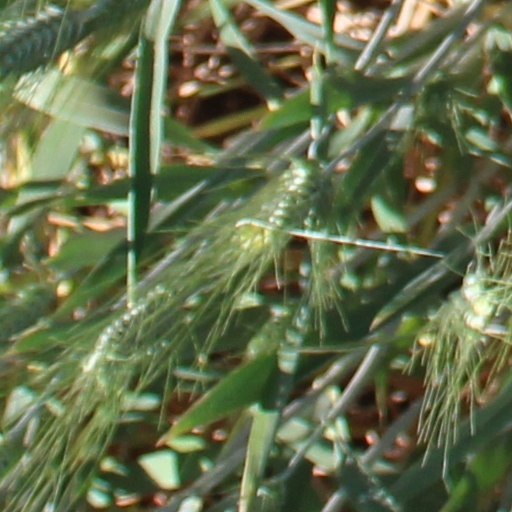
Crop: wheat